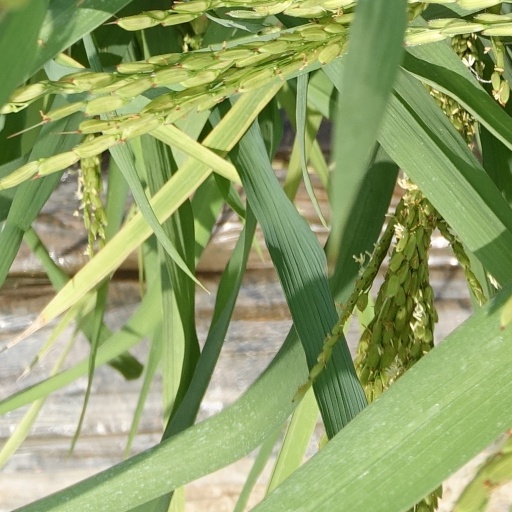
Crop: rice